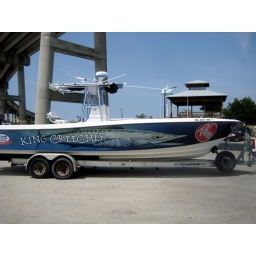
pro fishing boat under the Holden Beach, NC causeway bridge